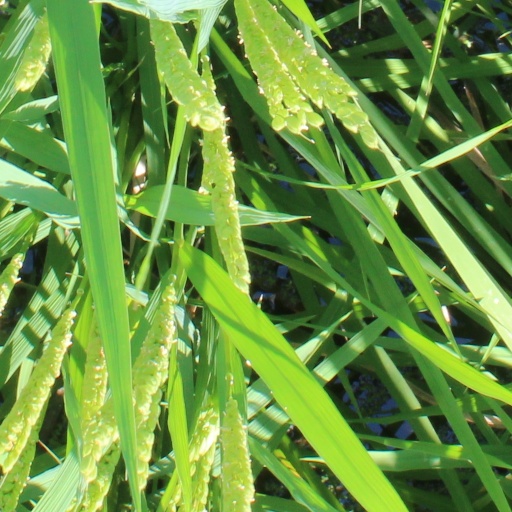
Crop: rice